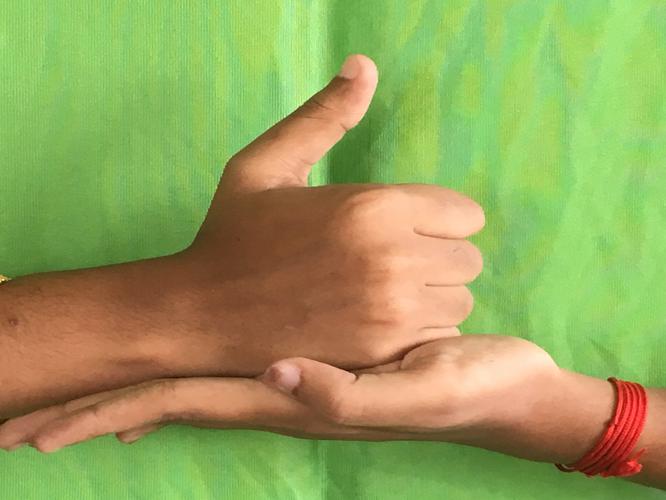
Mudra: Shivalinga
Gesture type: double_hand